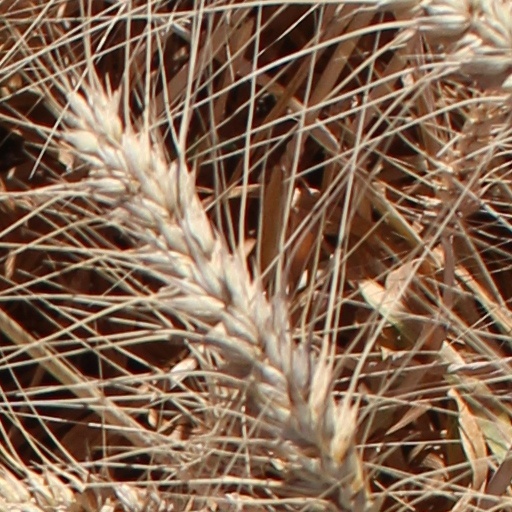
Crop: wheat